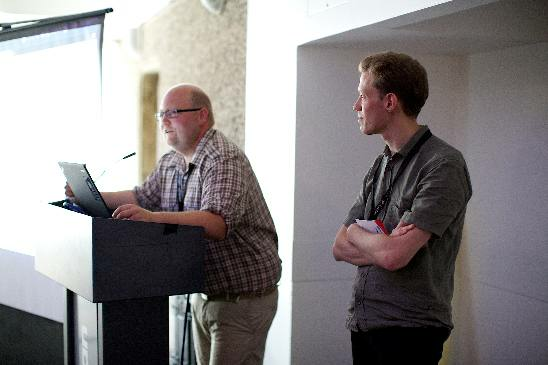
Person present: Yes